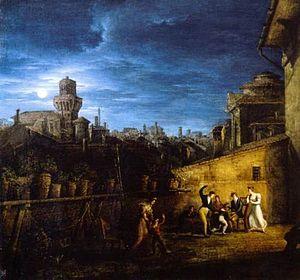
Antonio Basoli, né le 18 avril 1774 à Castel Guelfo di Bologna, près de Bologne, et mort le 30 mai 1848 à Bologne, est un peintre, architecte d'intérieur, scénographe et graveur néo-classique italien du XVIIIᵉ et XIXᵉ siècles actif principalement à Bologne.